Attack Squadron 105 (U.S. Navy)

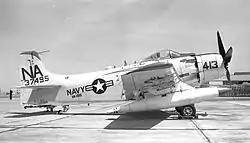
AD-6 "Skyraider" in 1958. VA-105 flew aircraft like this at that time

VA-105 was an Attack Squadron of the United States Navy. It was established on 1 May 1952 and disestablished on 1 February 1959. Its nickname is unknown.